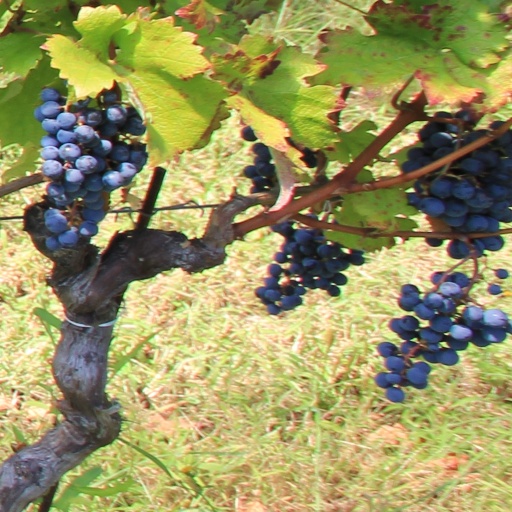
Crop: grape